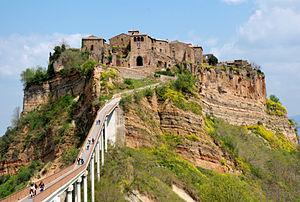
Bagnoregio est une petite ville du Latium, Italie. le vieux quartier, appelée ""civita"", est en haut de la colline."
Civita di Bagnoregio est une petite cité de la province de Viterbe en Italie centrale, hameau de la commune de Bagnoregio, à 2 km à l'est de celle-ci, et à environ 145 km au nord de Rome. Le village a obtenu le label des Plus Beaux Bourgs d'Italie. On l'appelle aussi en italien la città che muore, le village mourant, en raison de l'érosion rapide du site.